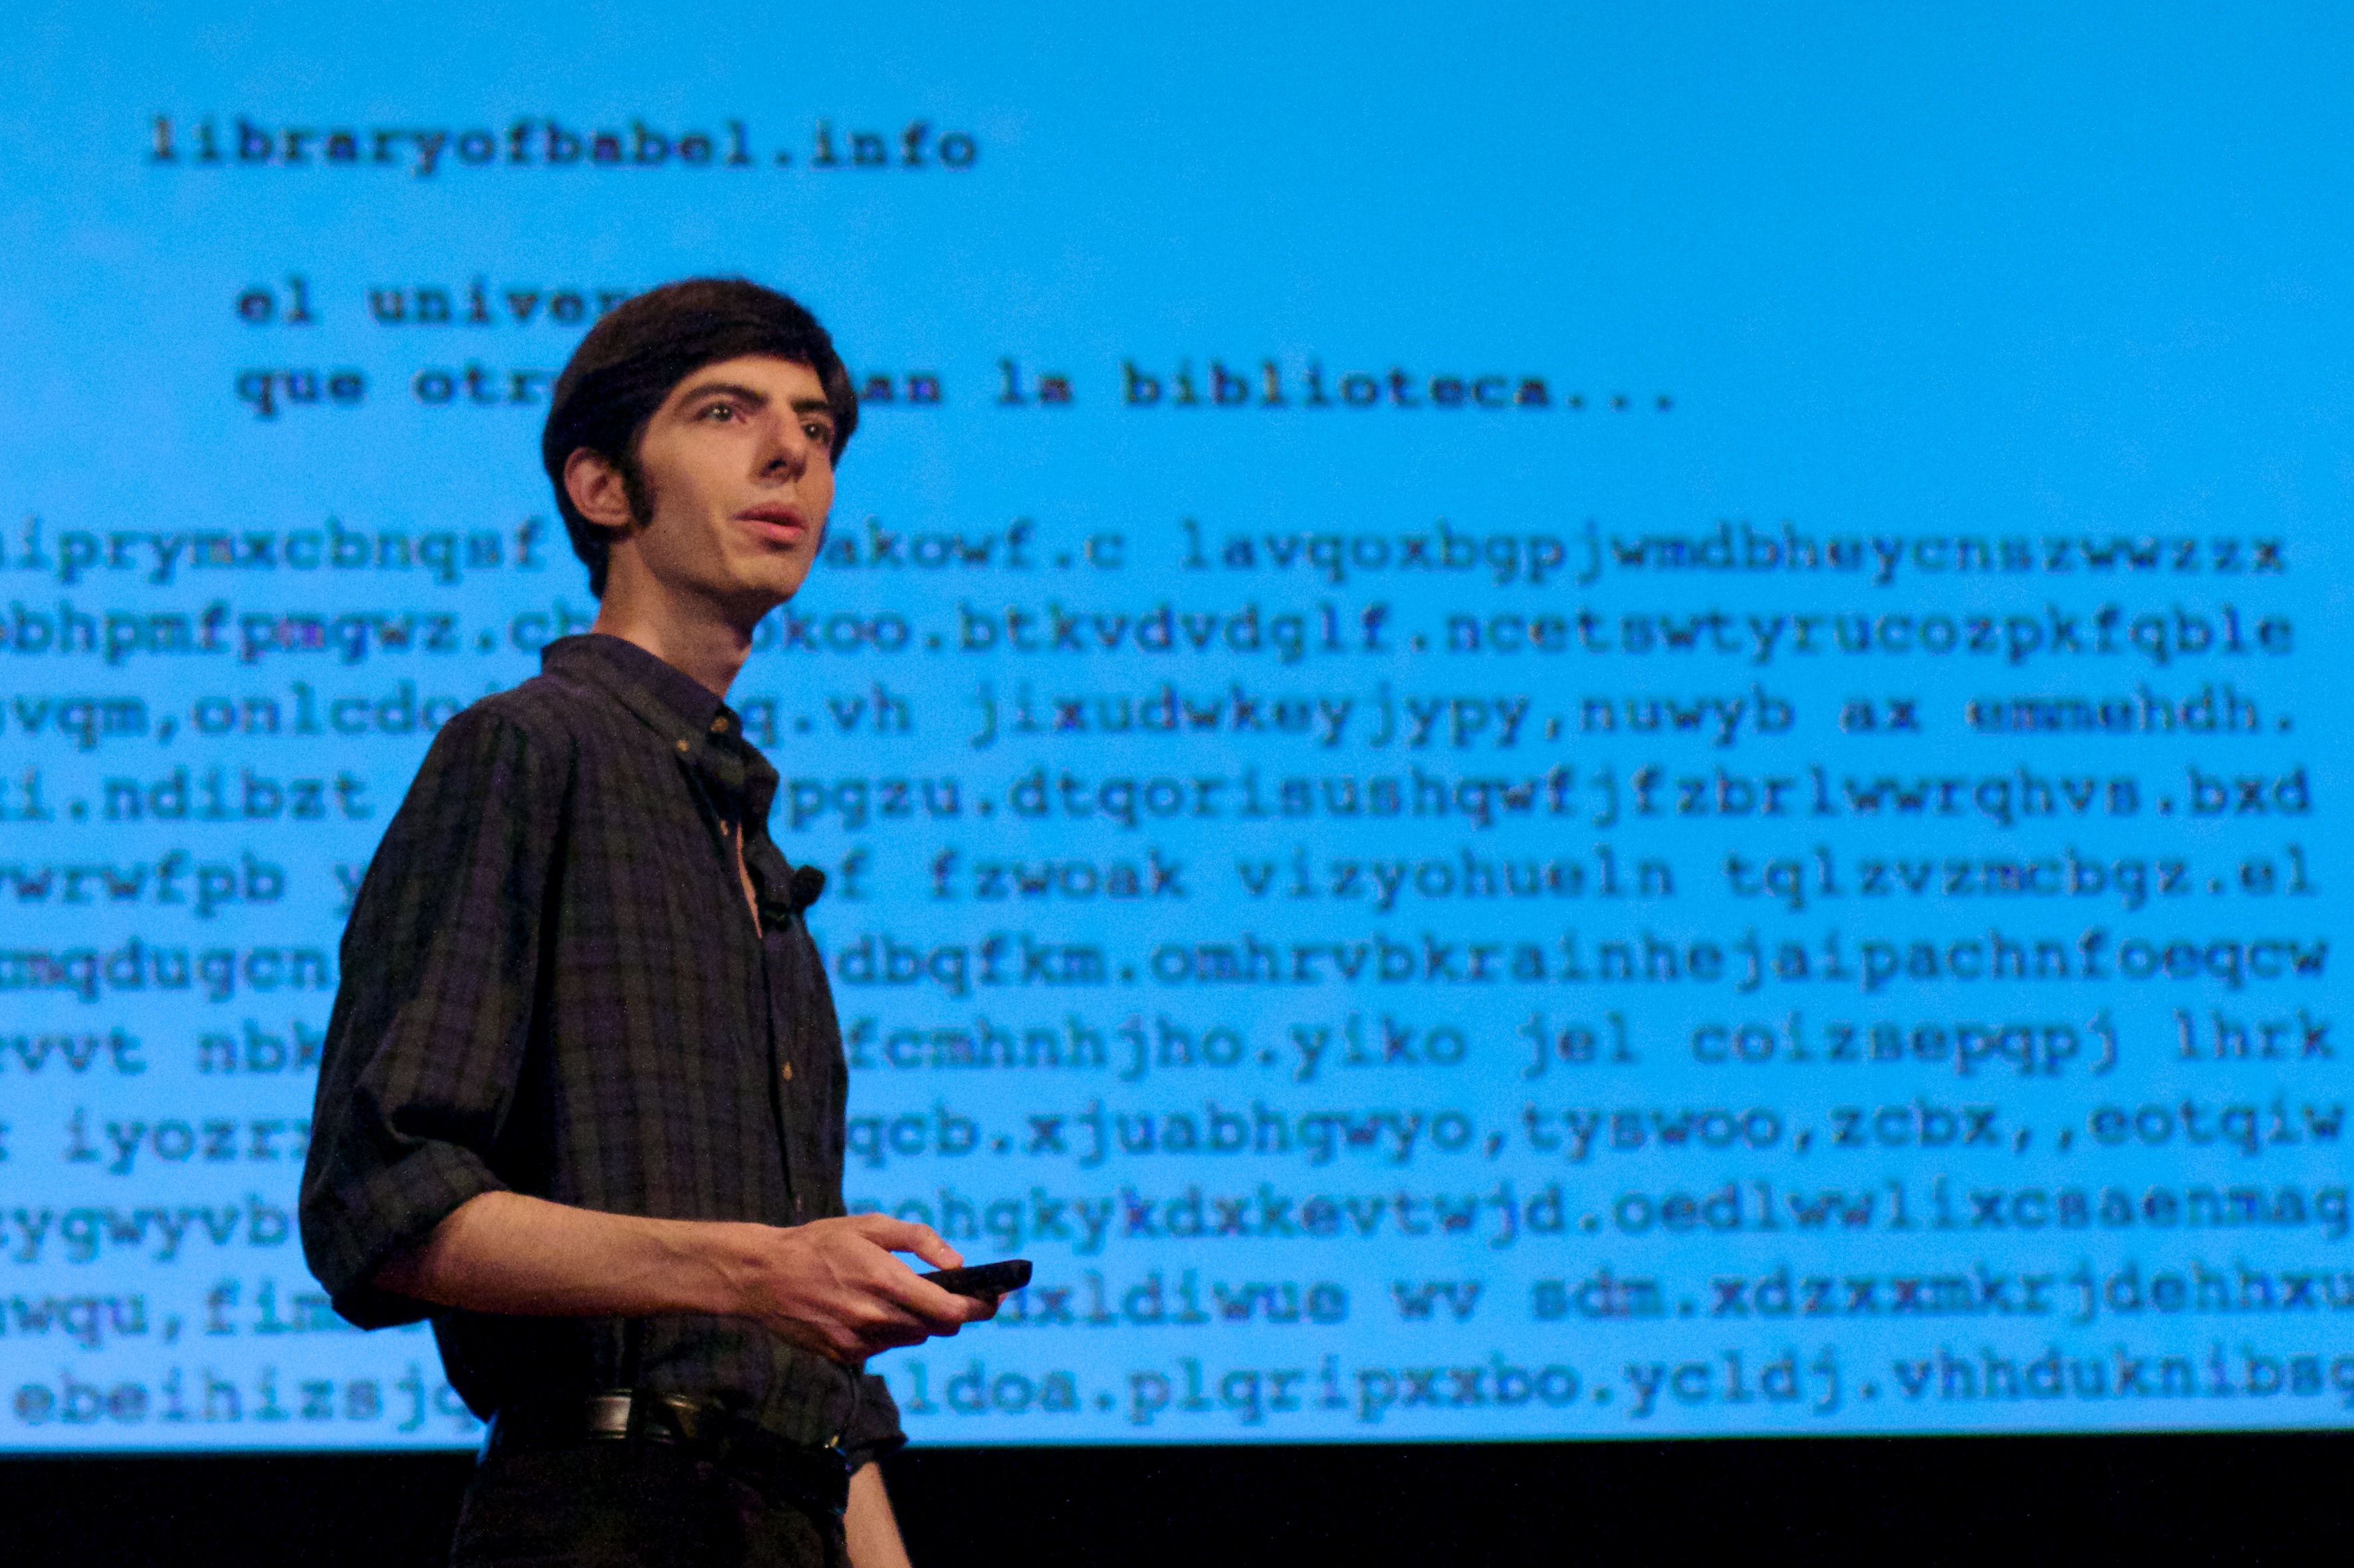
brand, speech, lecture, tedxusagrado, presentation